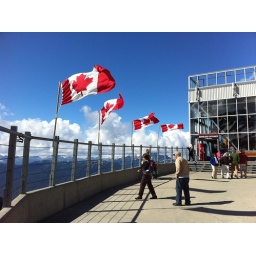
The wind was very strong on the mountain today. The flags looked great flying in the wind!